Ole Jørgen Halvorsen

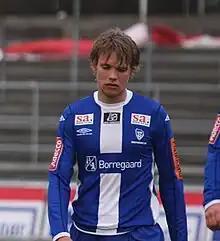
2009 by Jarle Vines

Ole Jørgen Halvorsen (born 2 October 1987) is a Norwegian professional footballer who plays as a midfielder for Borgen IL.